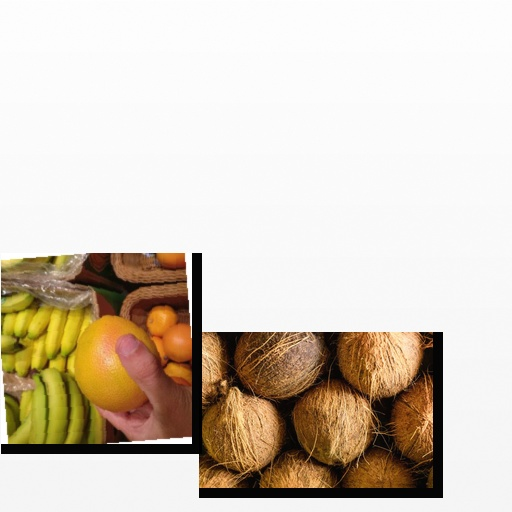
Food items: coconut, red_grapefruit